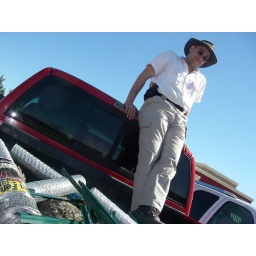
Joshua in a truck bed of fire wood and garden fencing, spring 2010